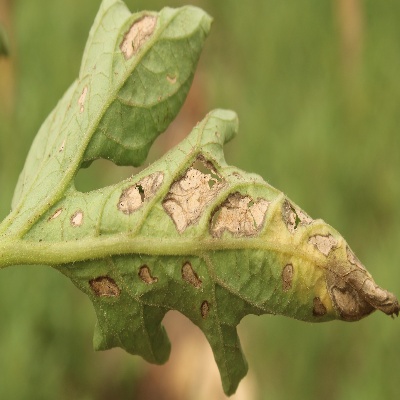
Crop: Tomato
Condition: septoria leaf spot